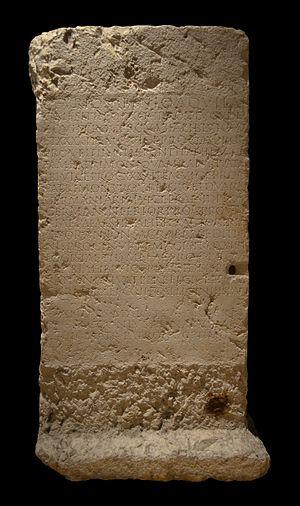
Musée gallo-romain de Fourvière (Lyon)
L'épigraphie lyonnaise regroupe l'ensemble des documents épigraphiques retrouvés sur le site de Lyon, en France. Dès la Renaissance, des ouvrages recensent les inscriptions antiques ou du haut Moyen Âge, et cette science se développent progressivement ; les lettrés de l'époque regroupant les textes trouvées au hasard ou sur des pierres de remploi. Les premiers catalogues de grandes ampleurs sont réalisés au XIXᵉ siècle. Au cours du XXᵉ siècle, les fouilles archéologiques augmentent considérablement la masse documentaire et la collection d'épigraphie lyonnaise est à présent l'une des plus importantes de France.
Caius Furius Sabinus Aquila Timesitheus fut un haut dignitaire équestre de l'Empire romain dans la première moitié du IIIᵉ siècle.